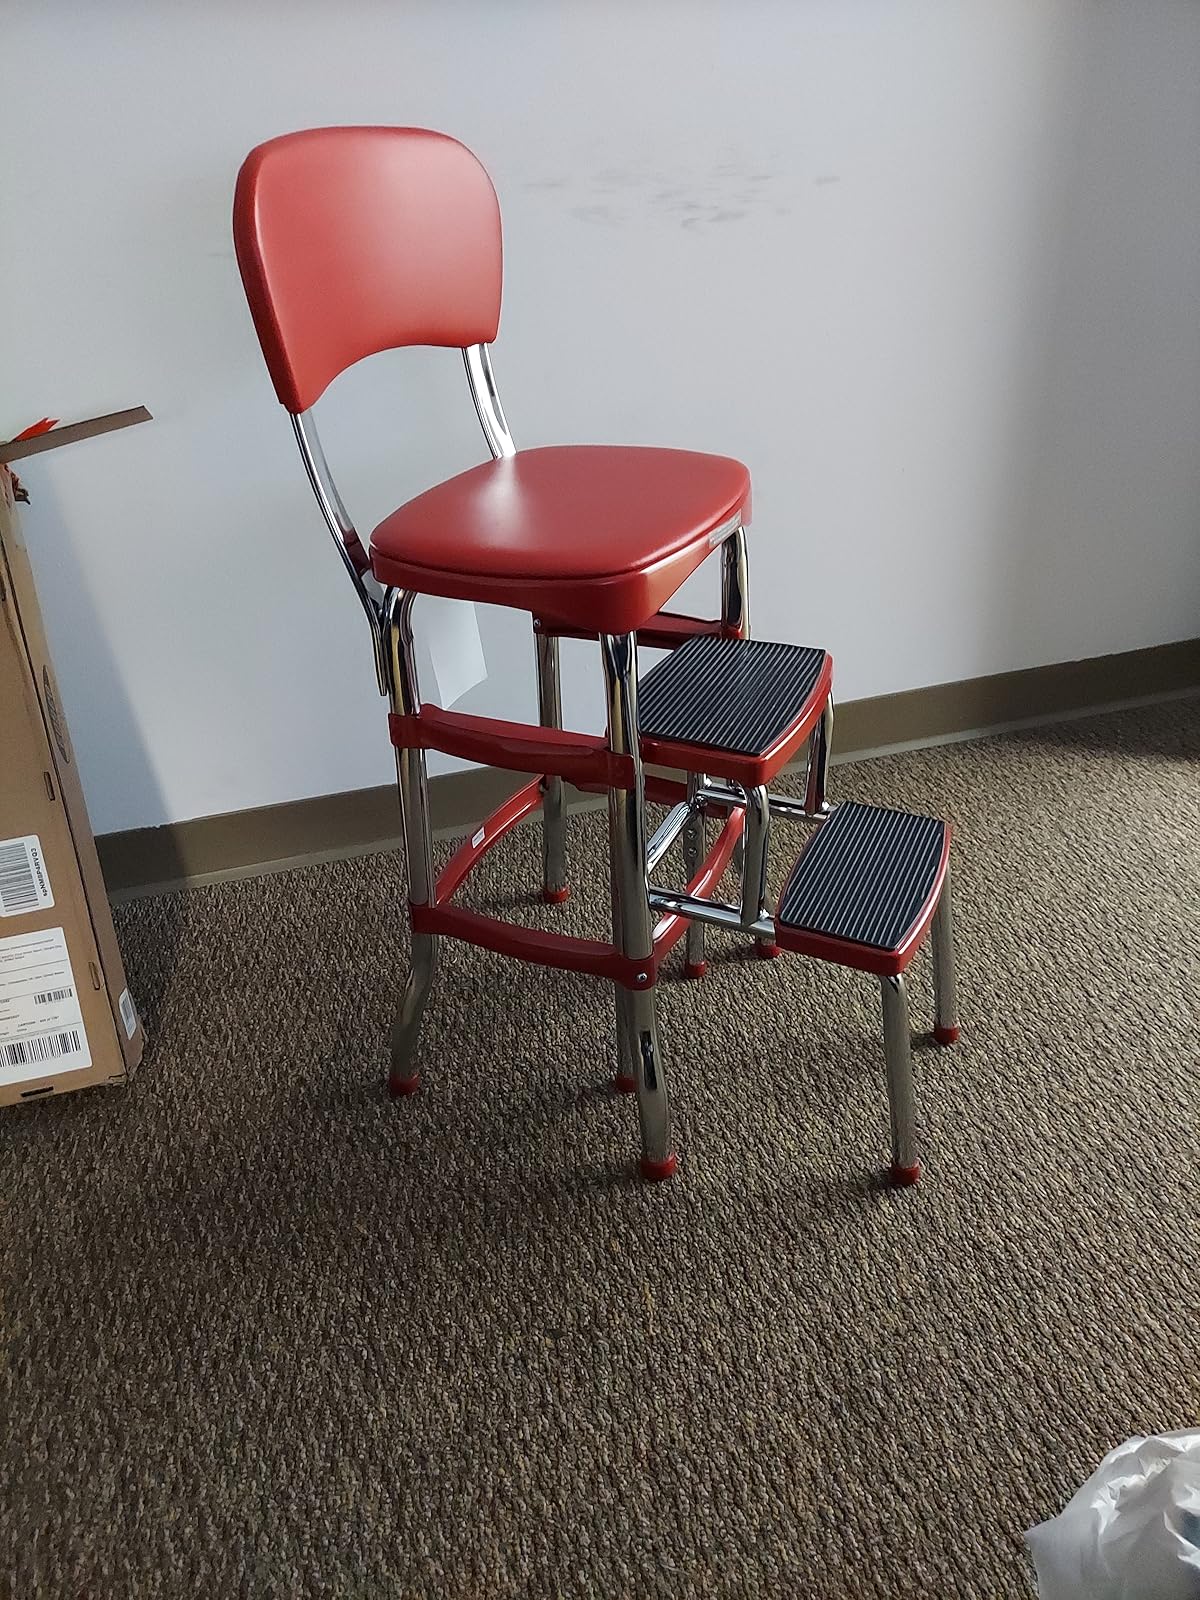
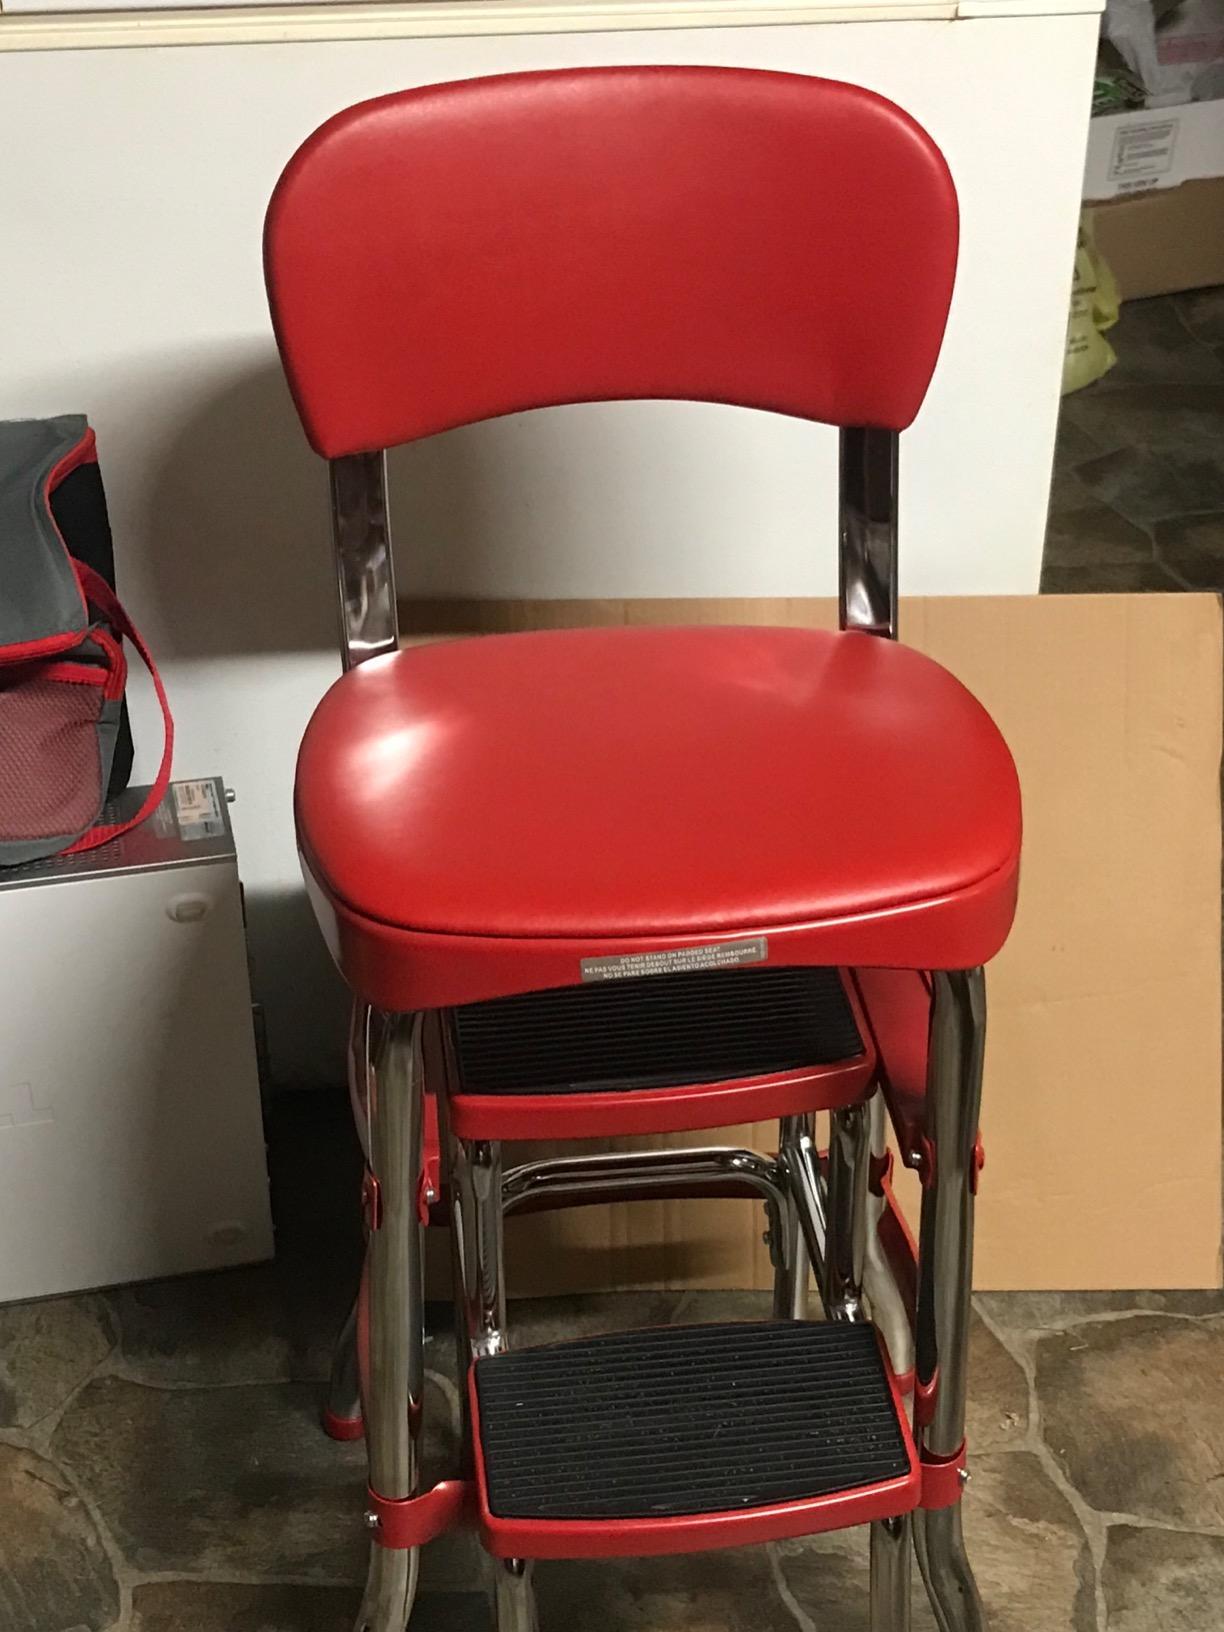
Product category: items_chair
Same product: yes